Lily Flagg

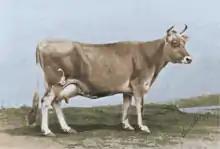
"Many people who visit the stock exhibits at the World's Fair inquire for the '$15,000 Jersey beauty,'"

Being an especially famous bovine on account of having won the Jersey champion cup, Lily Flagg was highly sought after for her calves, and for public appearances at top-notch events such as the World's Columbian Exposition, also known as the Chicago World's Fair. Her trip was delayed due to an injury until sometime after mid-June 1893, but she made her appearance to the delight of many a dairy man by October.